Toma T. Socolescu

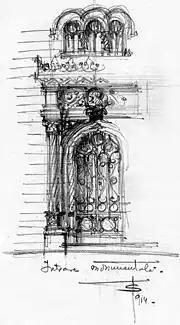
Sketch of a monumental entry. Extract from 's sketches notebook.

He completed his secondary studies in 1901 at the Saint-Pierre-et-Saint-Paul High School in Ploiești before enrolling at the Ion Mincu University of Architecture and Urbanism, then called the National School of Architecture, where he studied under Ion Mincu, the leading figure in early 20th-century Romanian architecture.